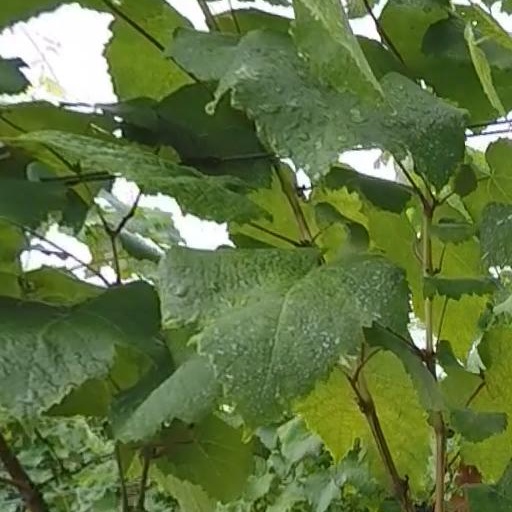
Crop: grape